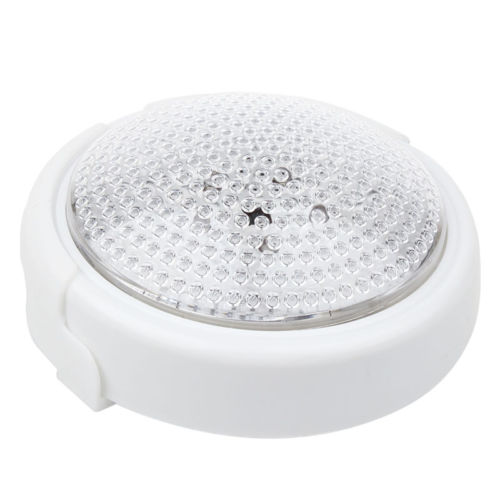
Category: lamp